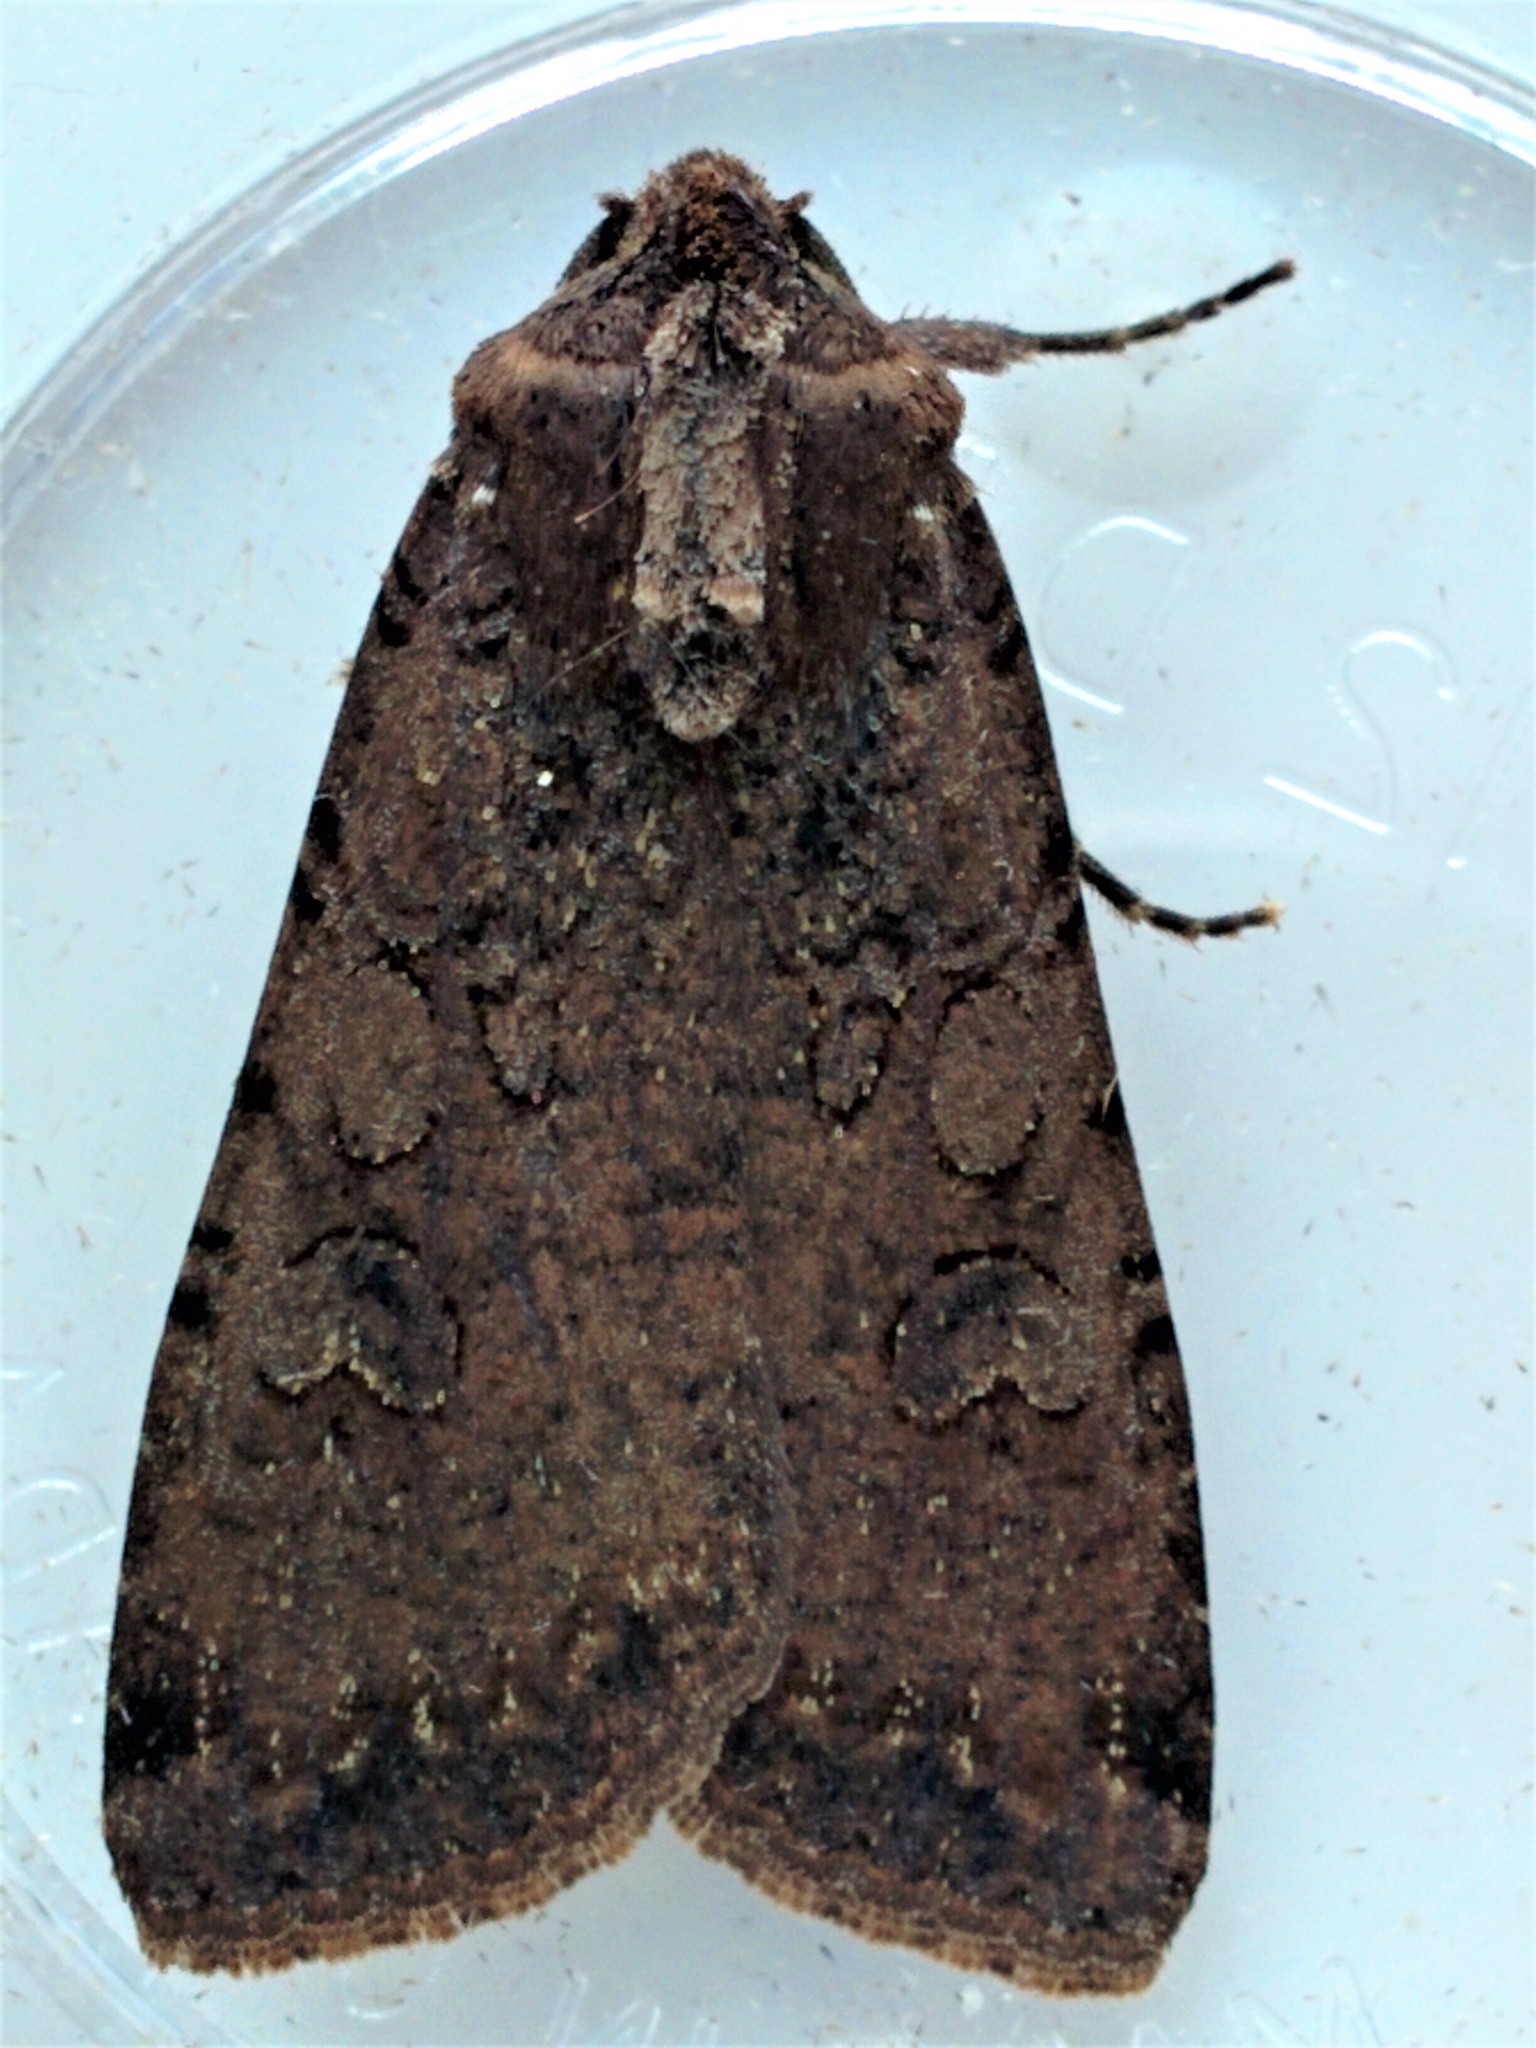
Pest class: cutworms